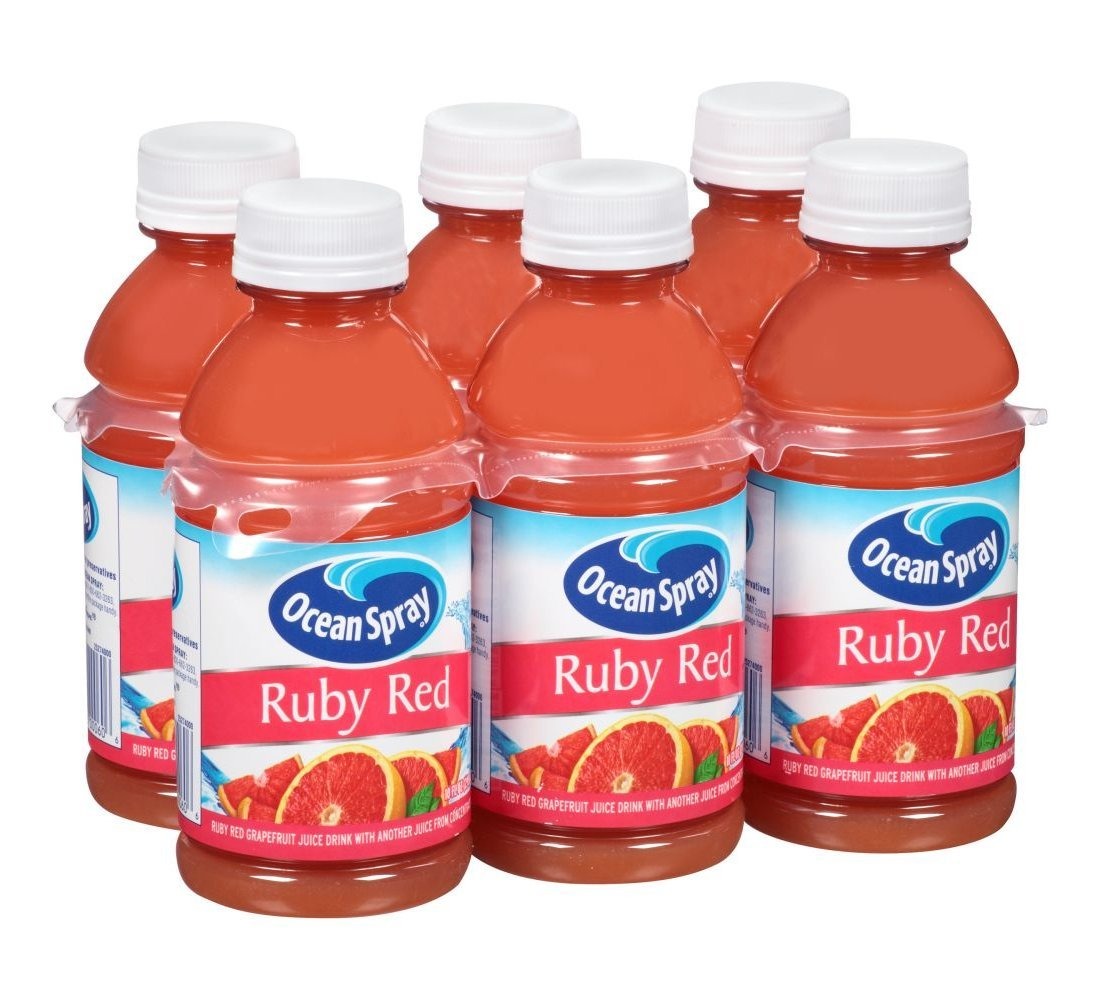
Item Name: Ocean Spray Ruby Red Grapefruit Juice Drink - 6 Bottles
Bullet Point 1: Package size of 60 oz
Bullet Point 2: Unit Price of $7.64
Bullet Point 3: It's sweet and invigorating.
Product Description: A sweet invigorating grapefruit taste straight from the grove. A daily dose of vitamin C in every glass. Naturally fat free, cholesterol free and low in sodium.
Value: 60.0
Unit: Ounce

Price: 5.61